Dhani Ram Shandil

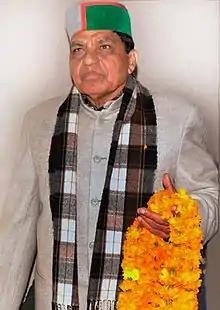
Col. Dhani Ram Narainuram Shandil

Colonel Dhani Ram Shandil (Retd.) (born 20 October 1940) is an Indian politician from Himachal Pradesh. He is a member of the Indian National Congress political party.